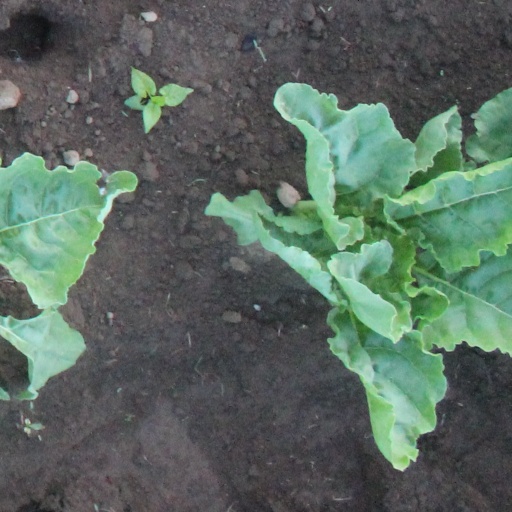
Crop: sugar beet